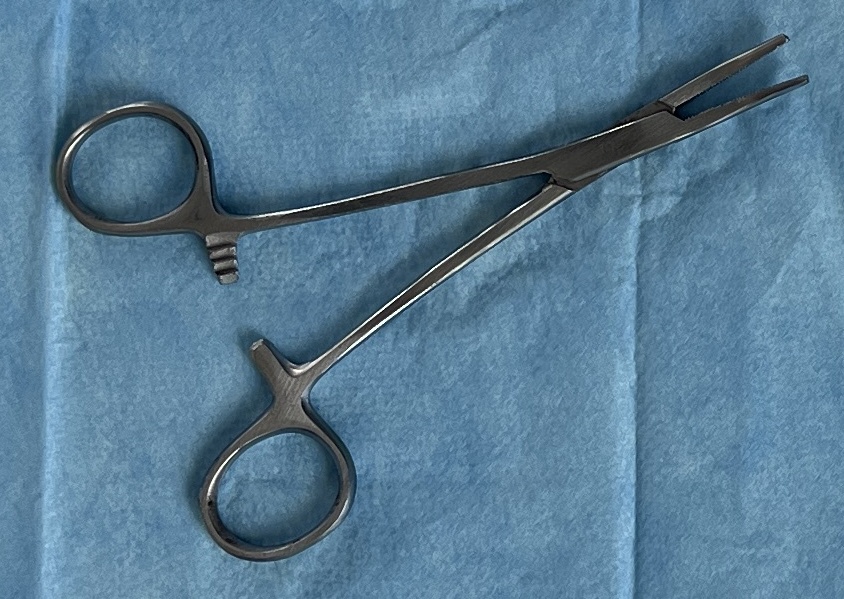
Hinged instrument state: open